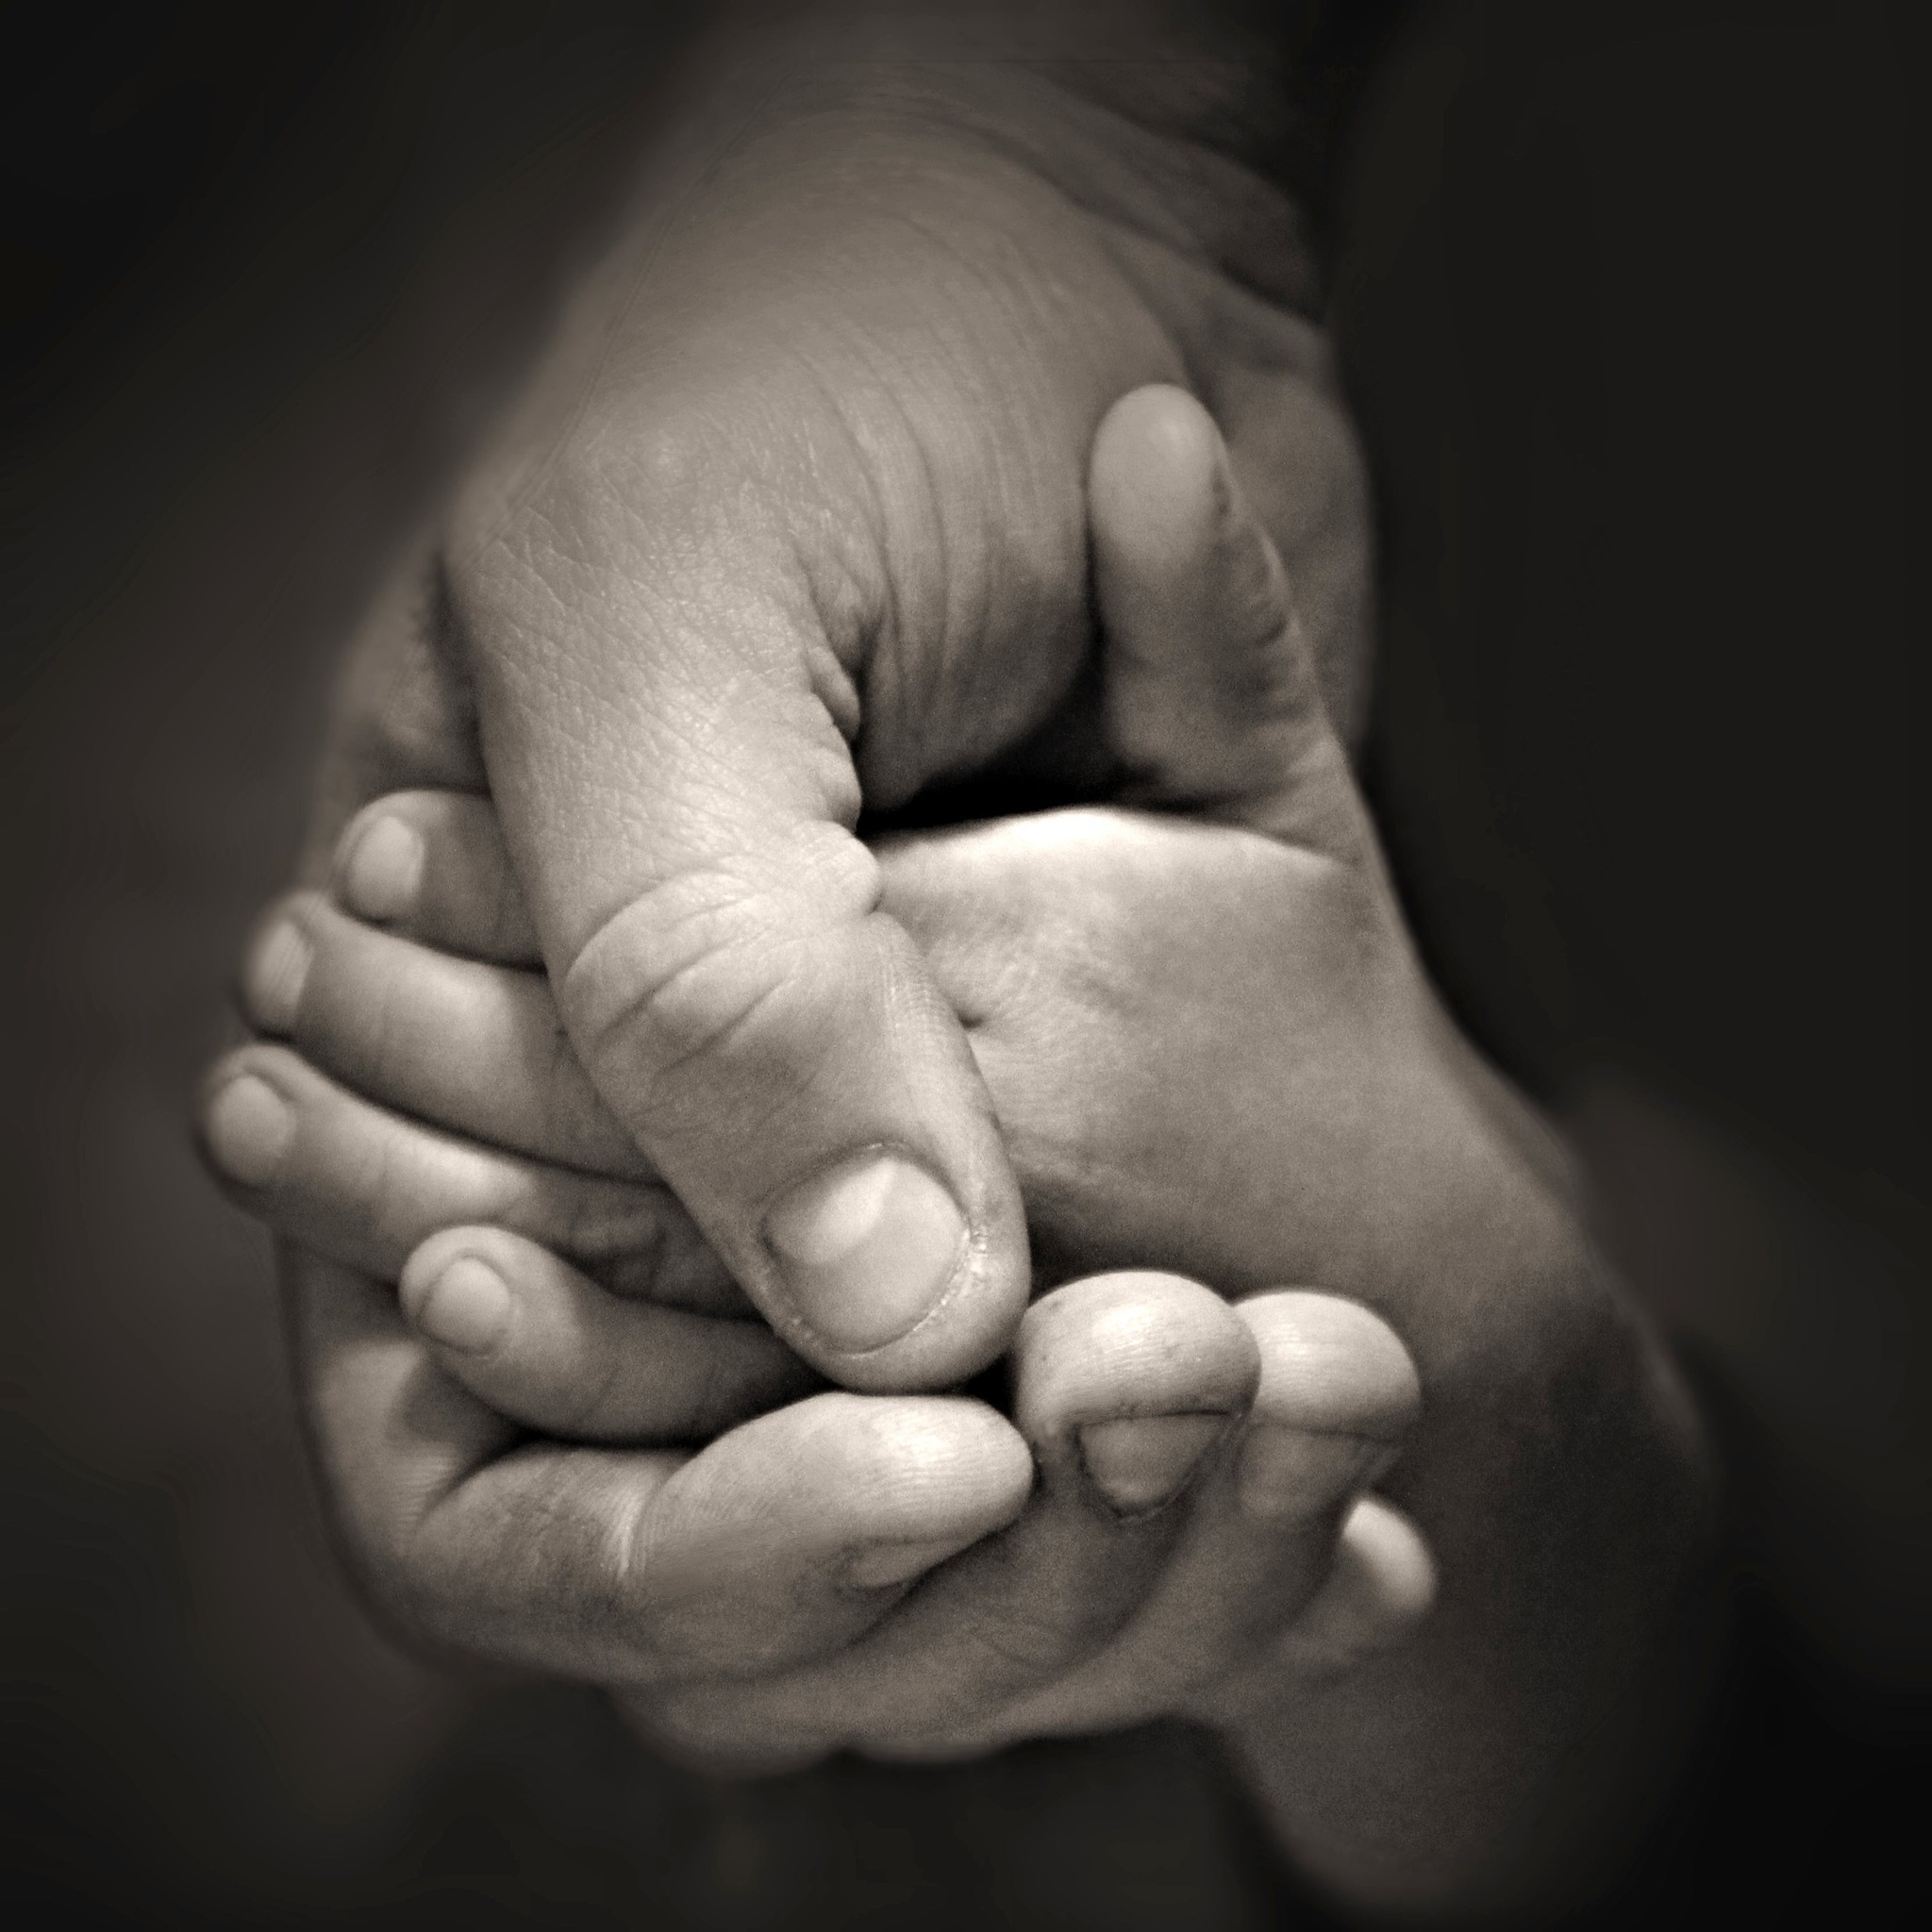
hand, person, black and white, white, photography, love, finger, child, grunge, black, monochrome, together, arm, holding, son, close up, dad, family, hands, infant, skin, organ, emotion, interaction, sense, monochrome photography